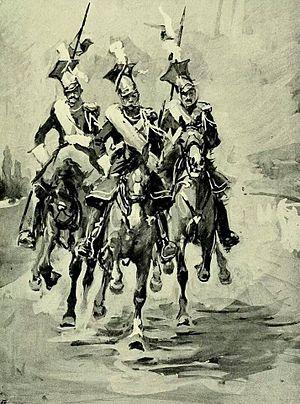
Patrouille des lanciers polonais de la Garde.
Le 1ᵉʳ régiment de chevau-légers lanciers polonais est une unité de cavalerie légère de la Garde impériale, créée par Napoléon Iᵉʳ et en service dans la Grande Armée de 1807 à 1815. Avec un effectif théorique de 1 000 cavaliers et 32 hommes d'état-major, c'est le quatrième régiment de cavalerie intégré à la Garde.